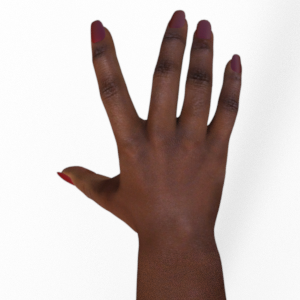
Label: paper